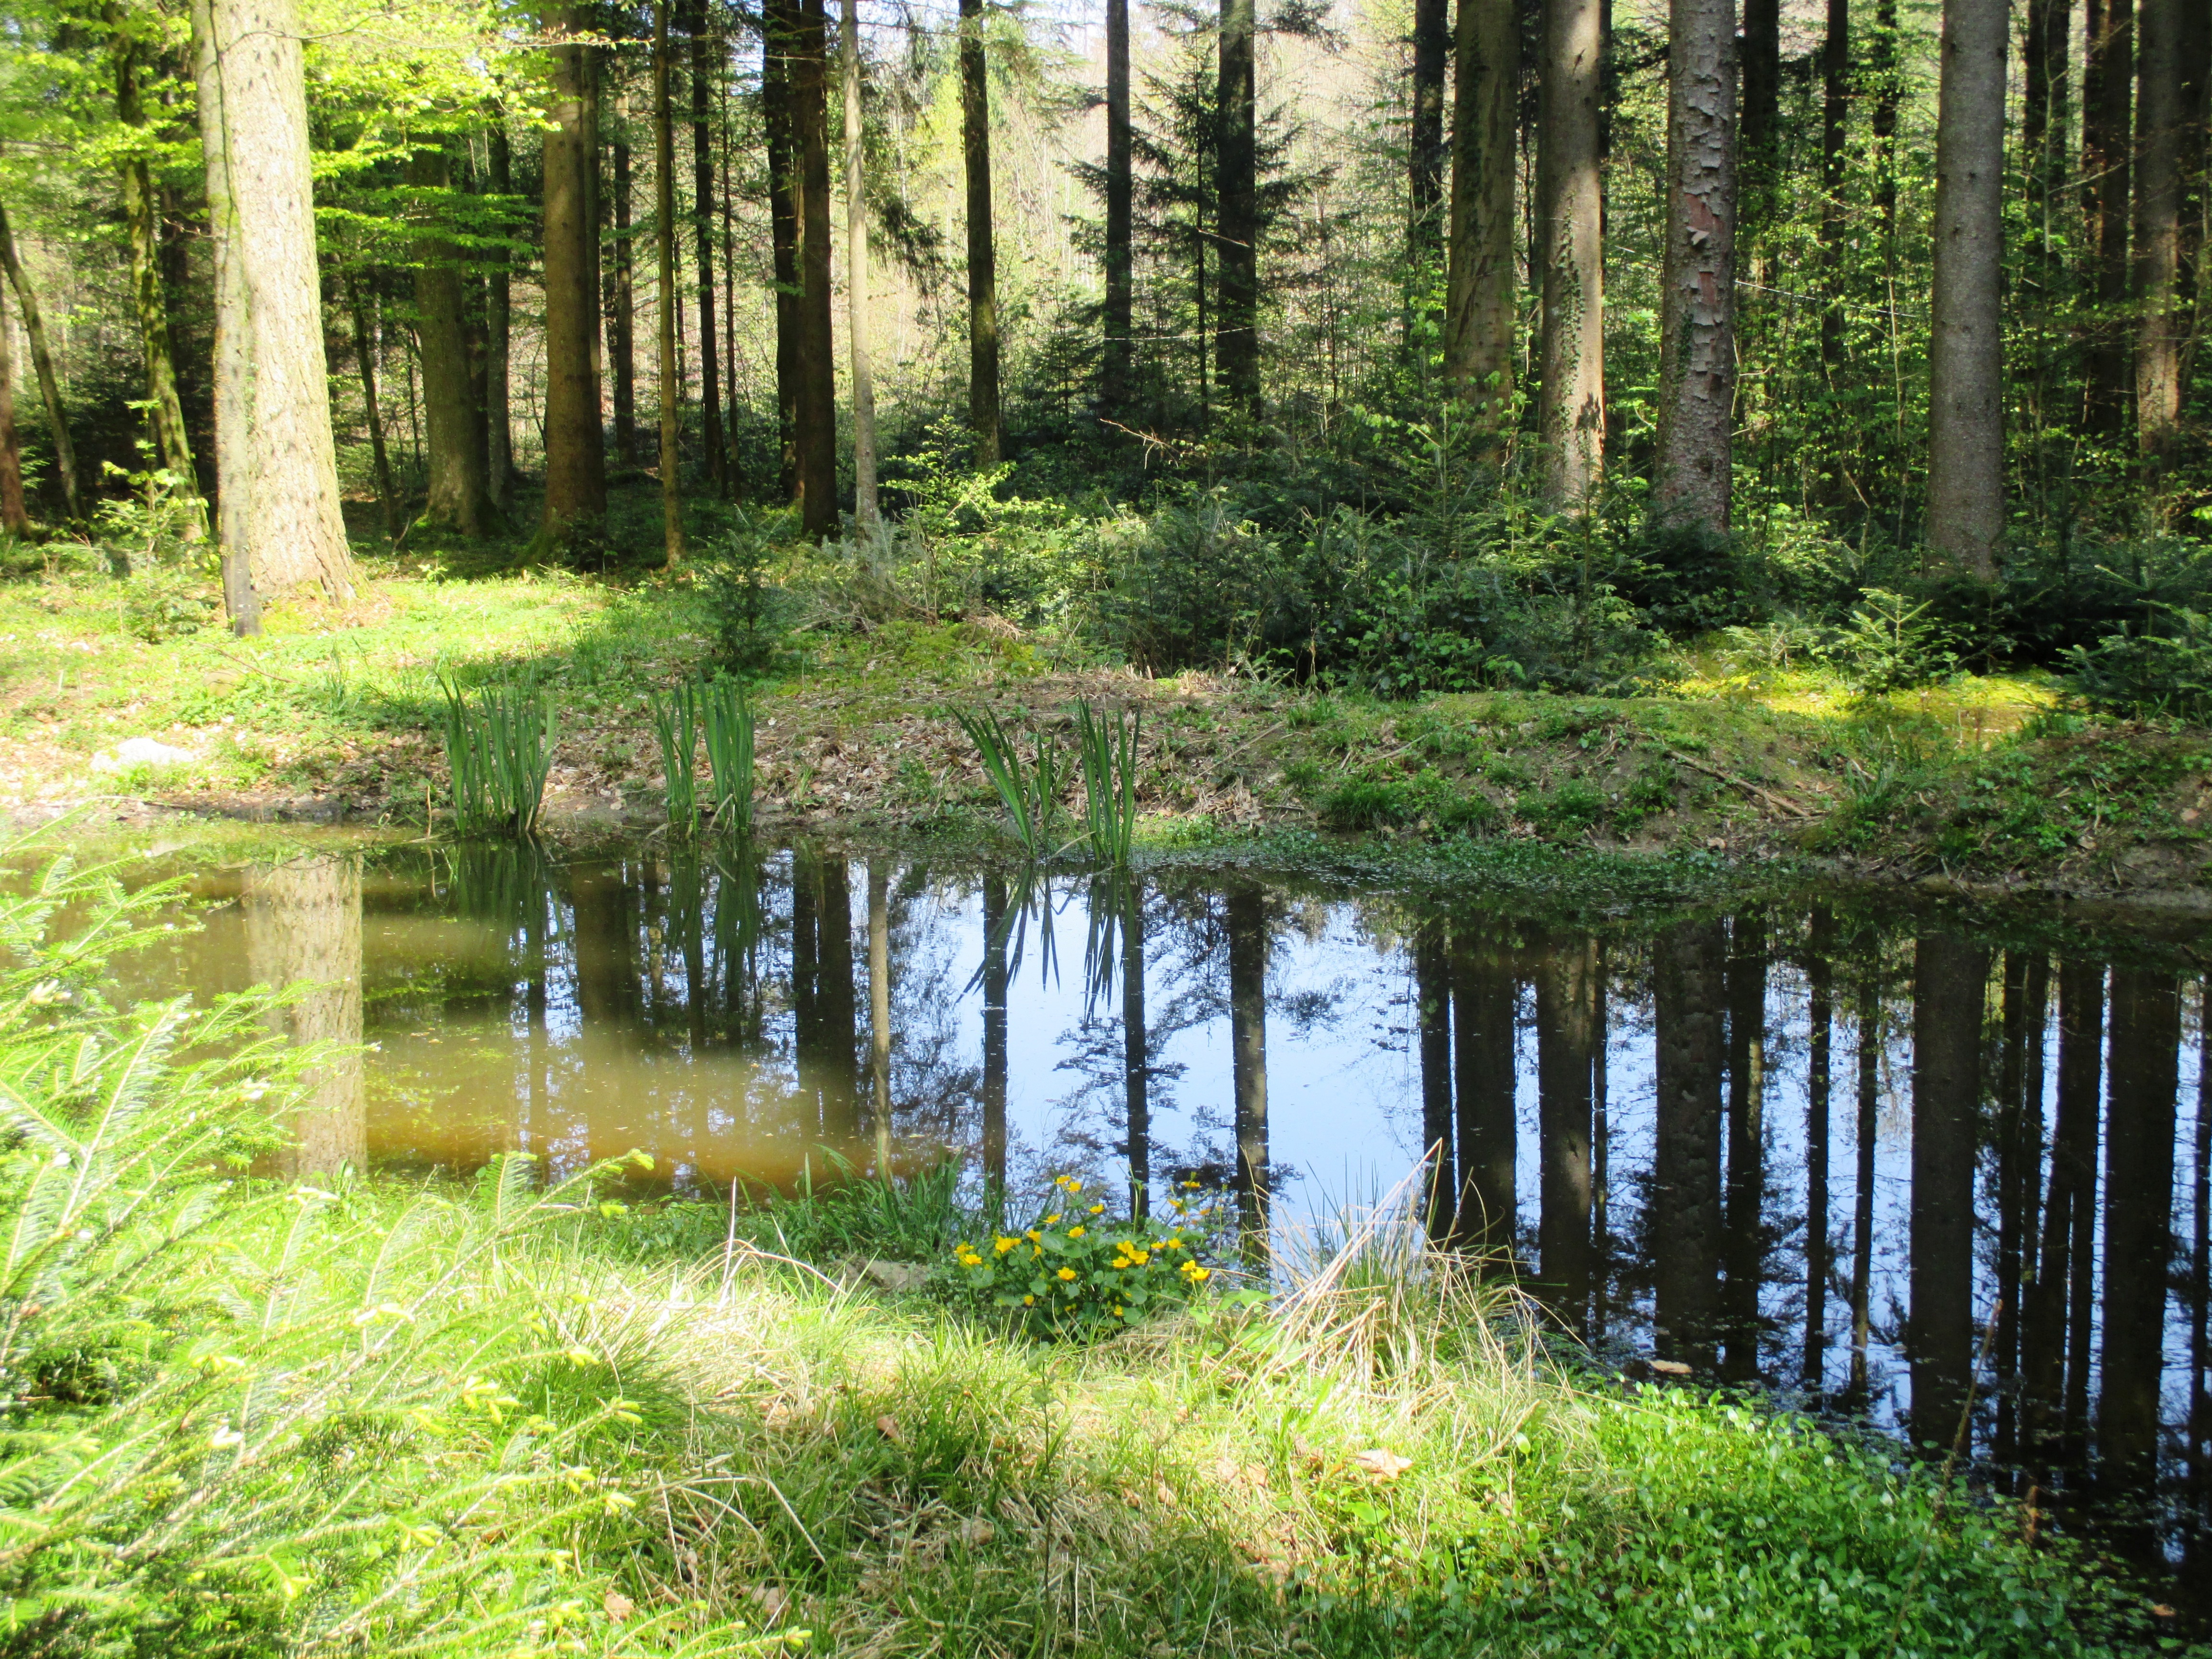
tree, nature, forest, swamp, wilderness, lake, pond, stream, rest, trees, vegetation, wetland, bog, woodland, habitat, ecosystem, mirroring, nature reserve, biome, fish pond, natural environment, temperate broadleaf and mixed forest, temperate coniferous forest, bayou, riparian forest